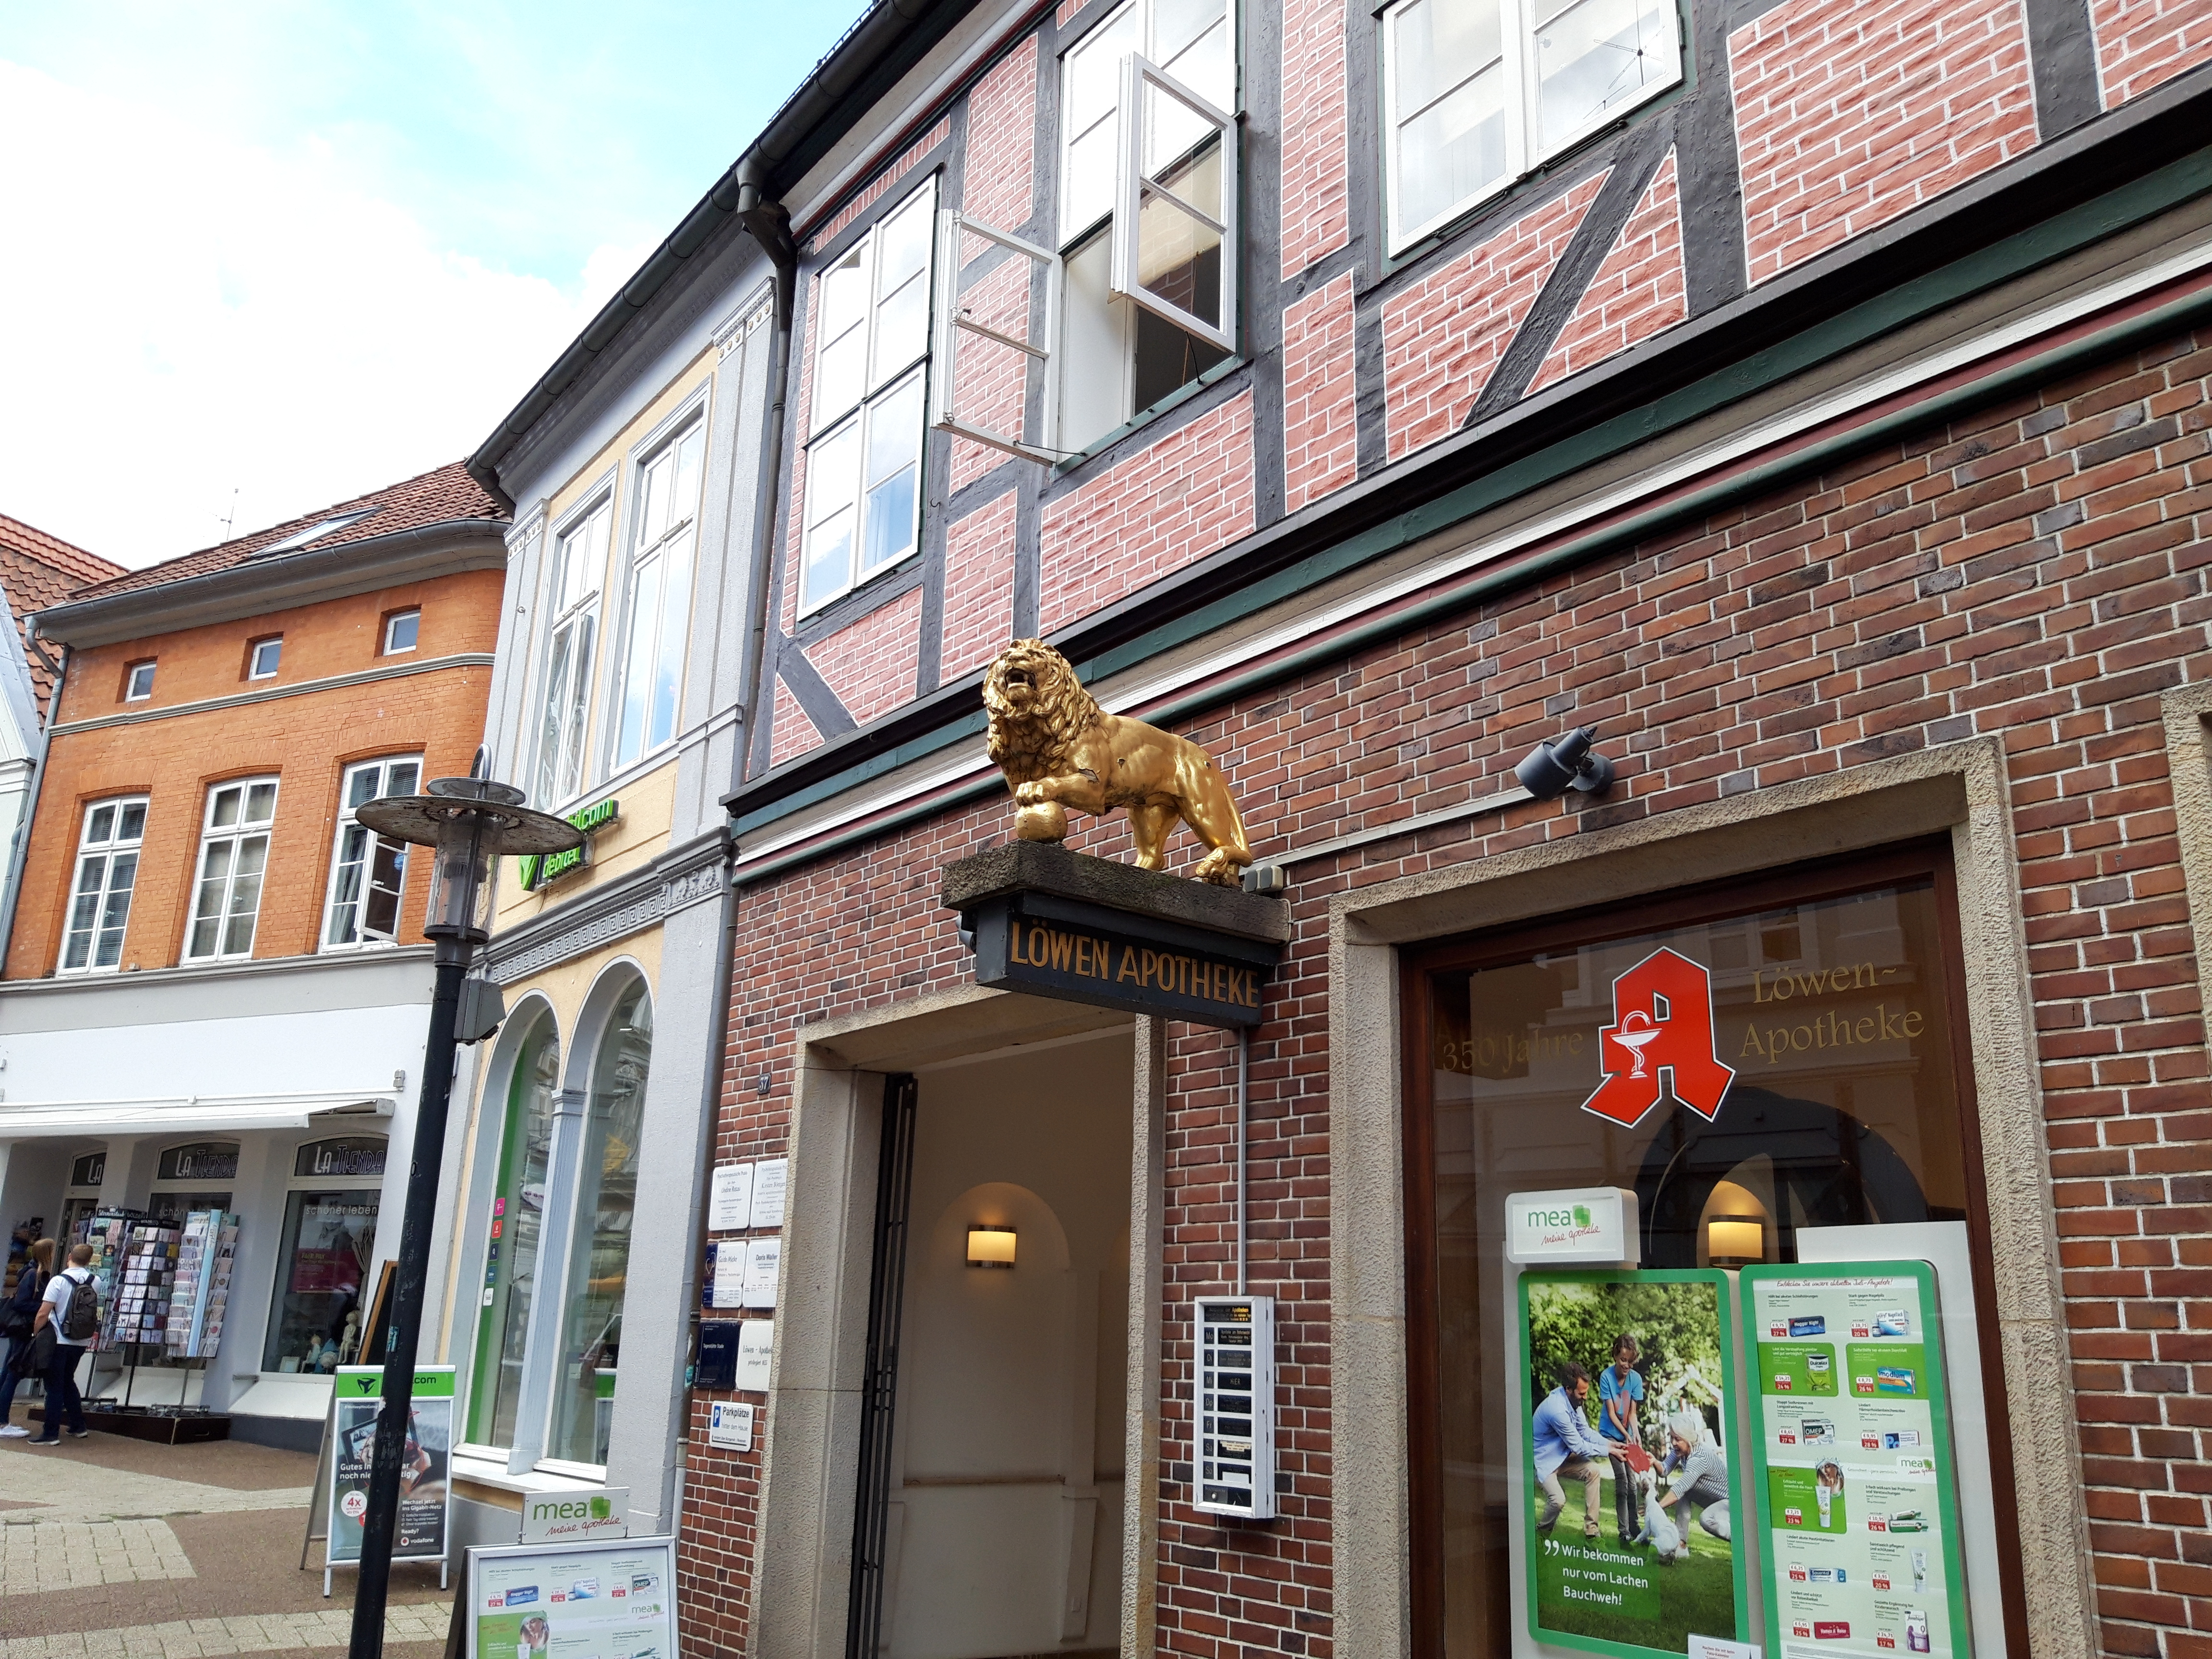
natural, building, property, town, facade, architecture, neighbourhood, house, real estate, urban area, window, street, city, home, mixed use, residential area, tourist attraction, road, downtown, brickwork